C. M. Hallard

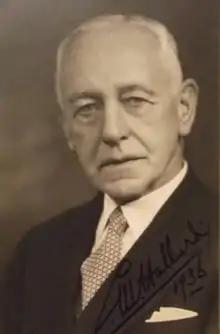

Charles Maitland Hallard (26 October 1865 – 21 April 1942) was a Scottish actor. In 1895 he appeared in the popular drama "Trilby" with Herbert Beerbohm Tree at the Haymarket Theatre.